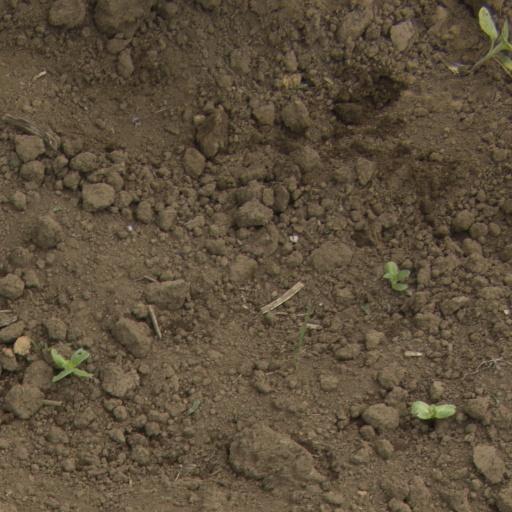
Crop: Jerusalem artichoke